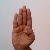
The image shows a hand gesture representing the letter 'B' in Indian Sign Language.